Arabic diacritics

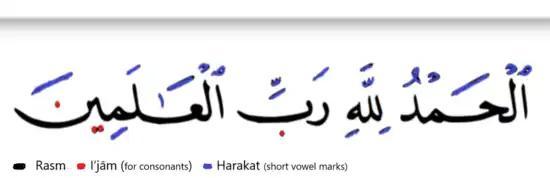
Early written Arabic used only "rasm" (in black). Later, "i‘jām" (in red) were added so that letters such as ṣād and ḍād could be distinguished. "Ḥarakāt" (in blue)—which is used in the Qur'an but not in most written Arabic—indicate short vowels, long consonants, and some other vocalizations.

The Arabic script has numerous diacritics, which include consonant pointing known as ', and supplementary diacritics known as '. The latter include the vowel marks termed (").